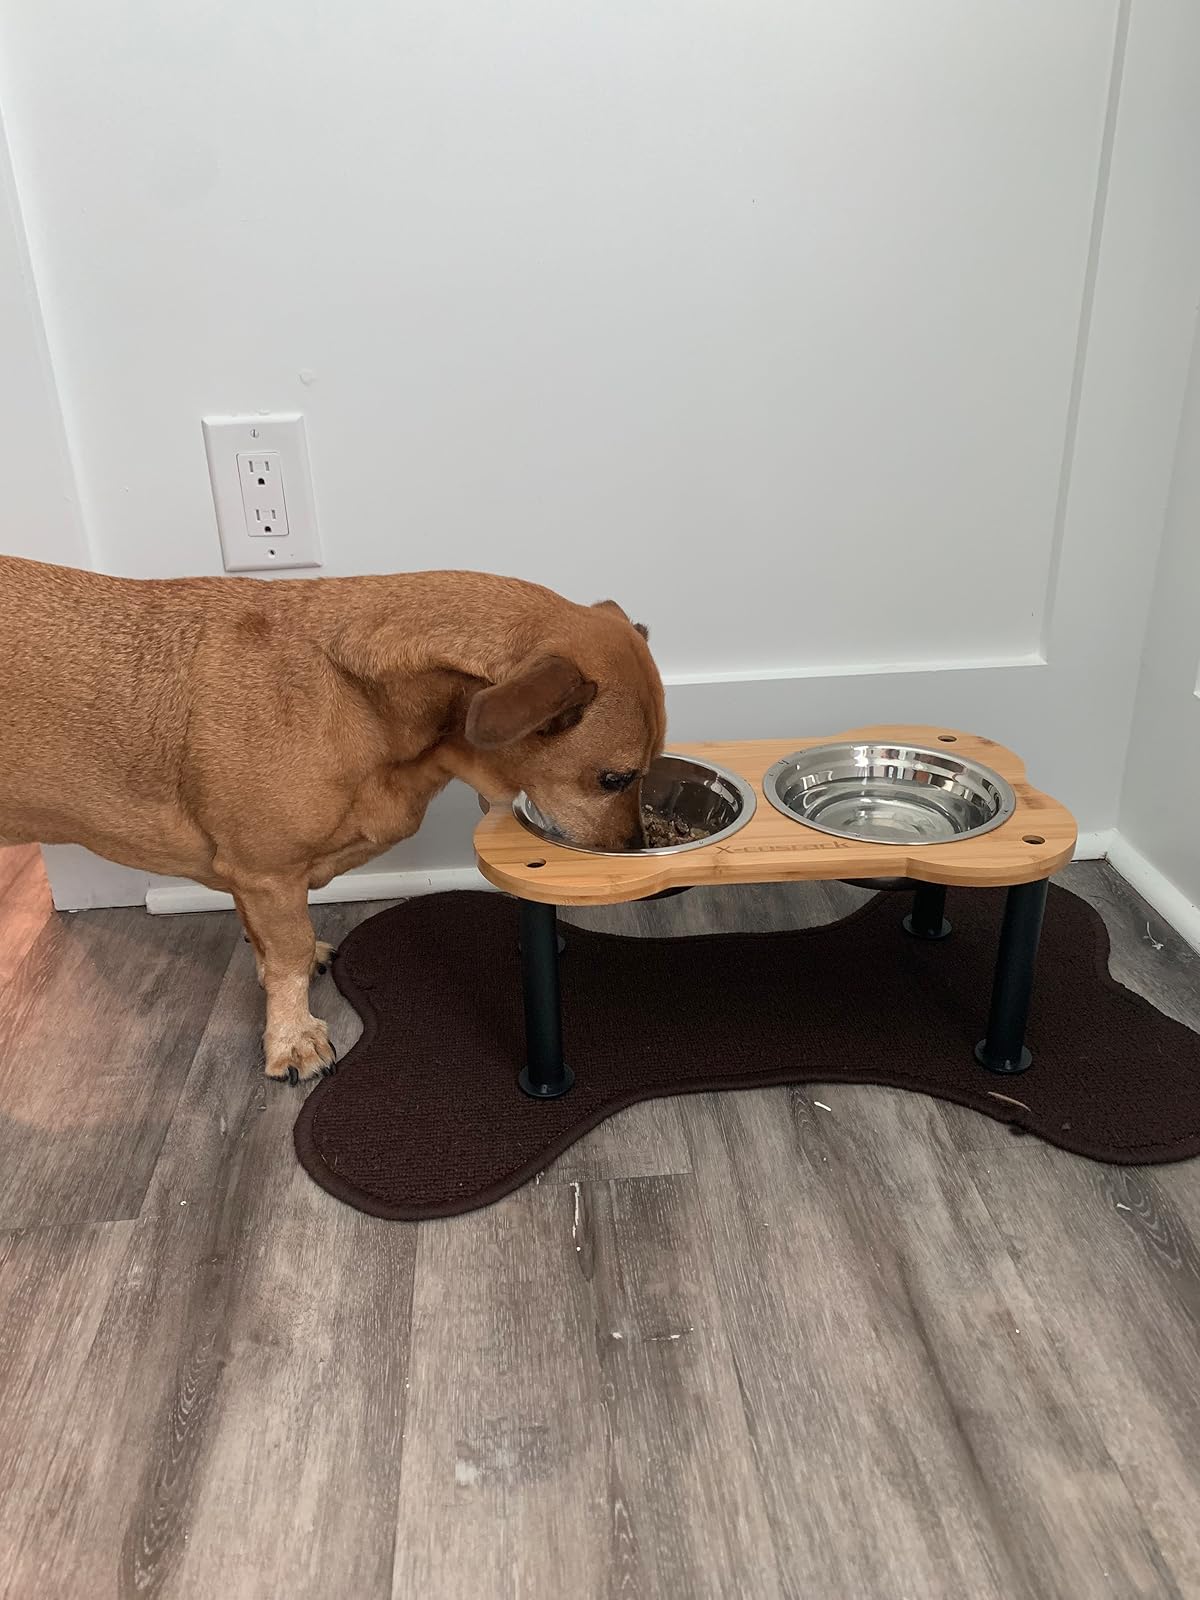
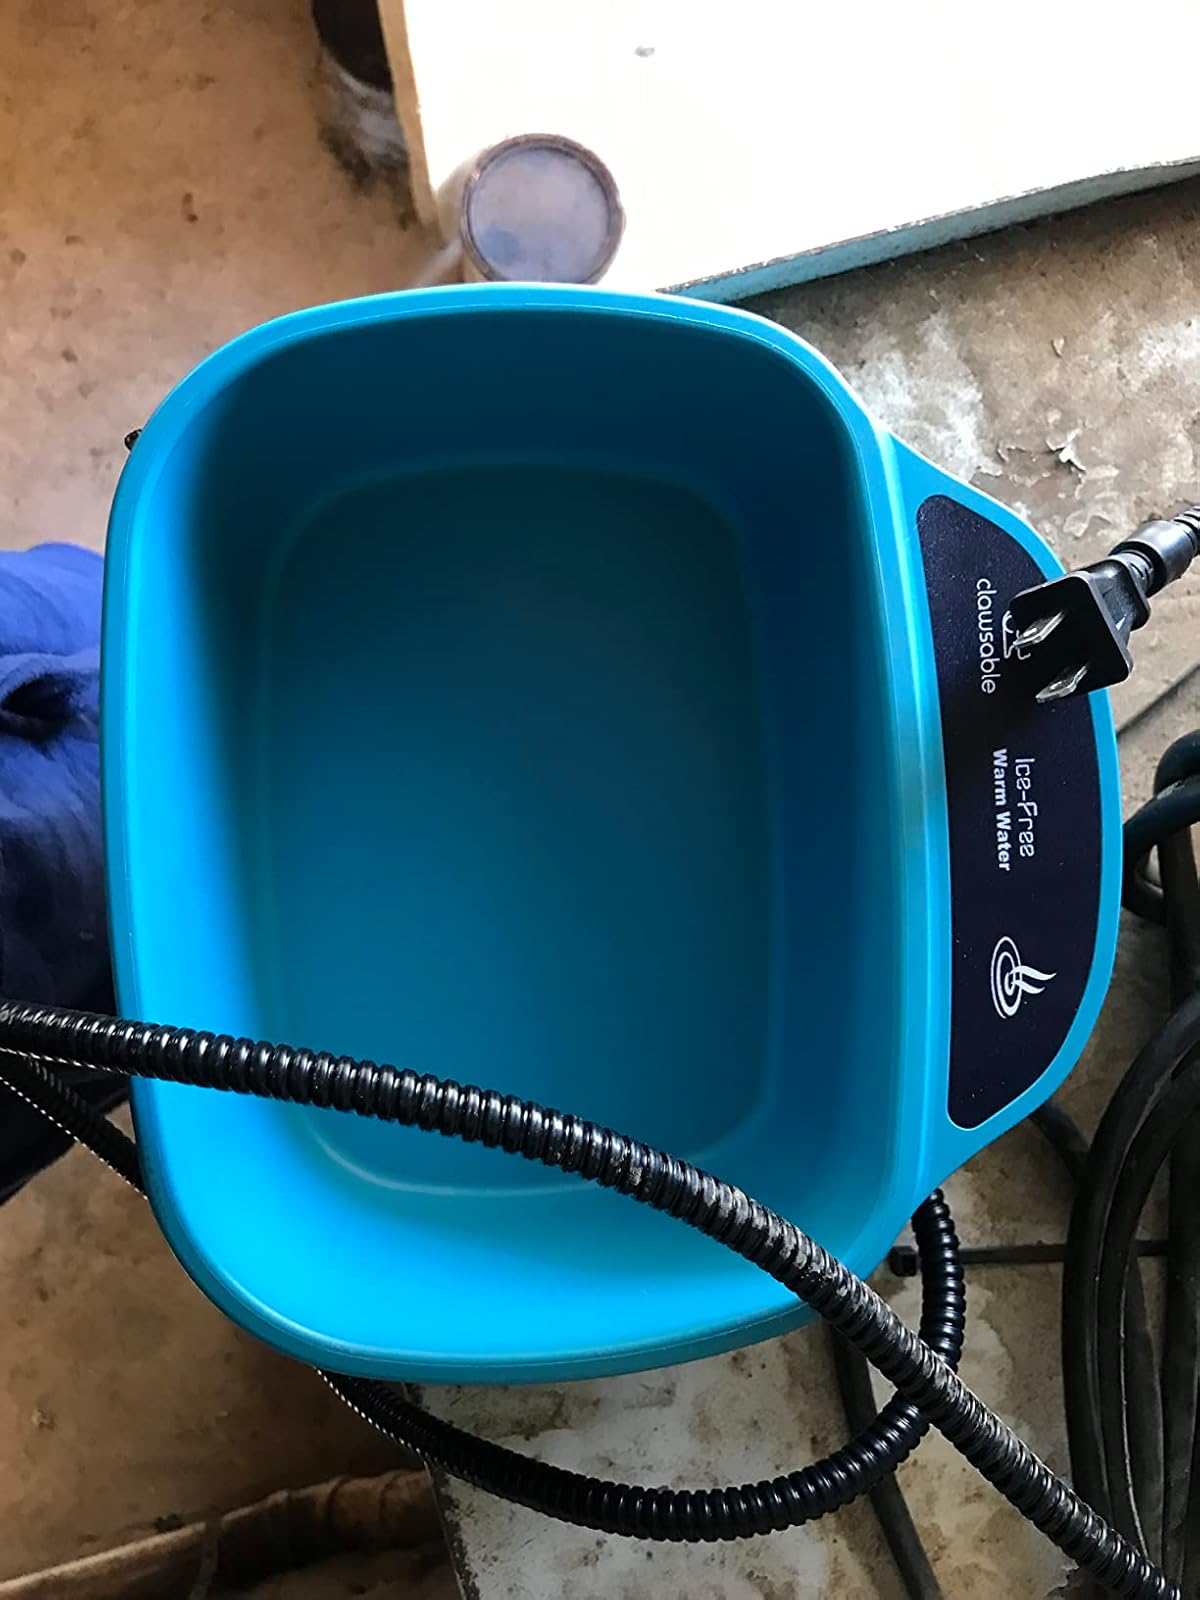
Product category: items_bowl
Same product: no